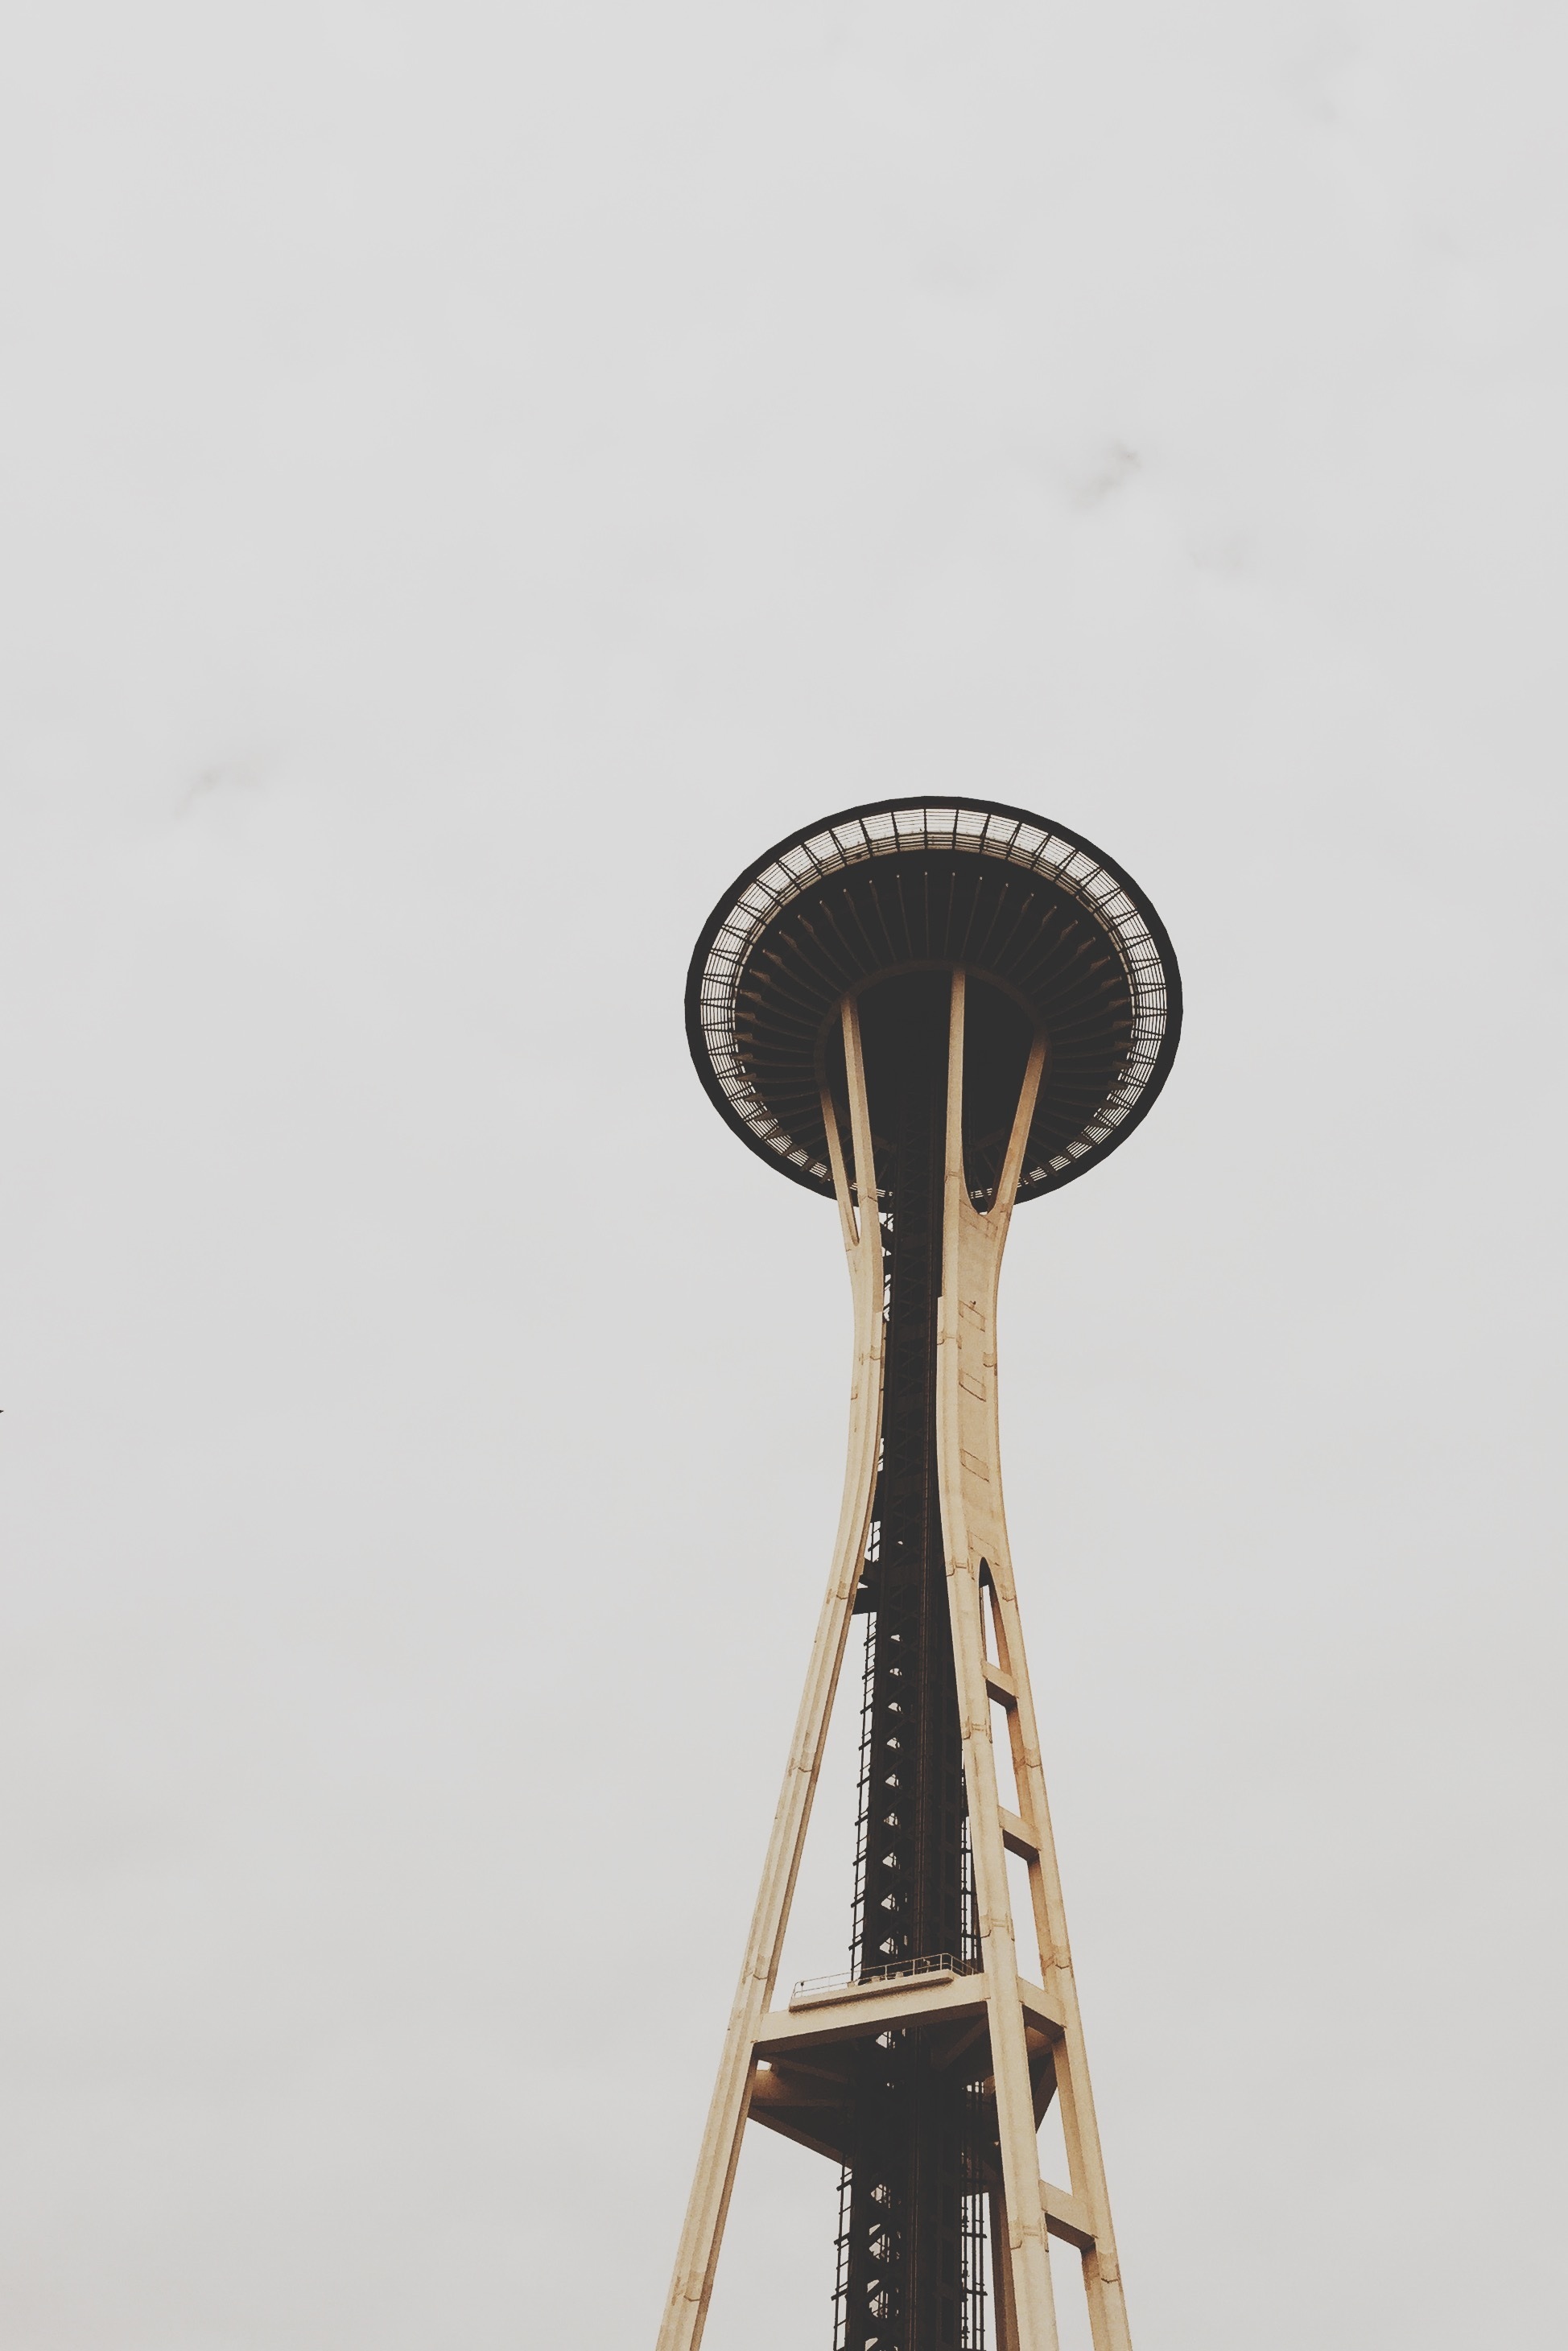
architecture, structure, sky, restaurant, construction, tower, usa, landmark, modern, concrete, futuristic, space needle, seattle, famous, observation tower, product design